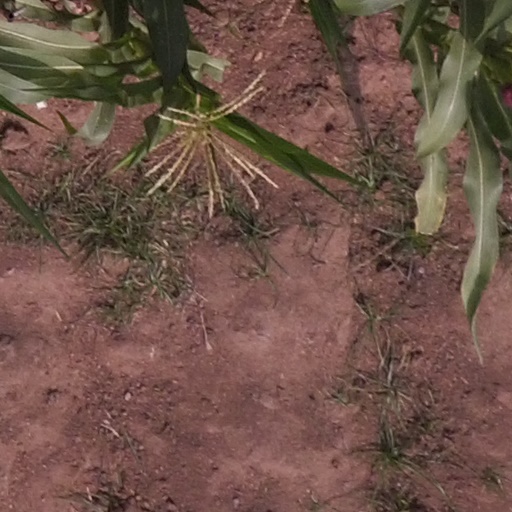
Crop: maize; corn